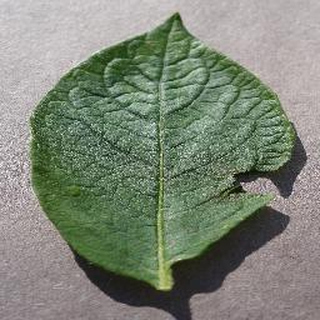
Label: healthy_potato